National City acquisition by PNC

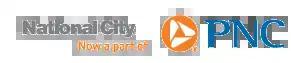
The transitional logo used by PNC Financial Services after it finalized the purchase of National City Corp., January 2009 June 2010.

The National City acquisition by PNC was the deal by PNC Financial Services to acquire National City Corp. on October 24, 2008 following National City's untenable loan losses during the subprime mortgage crisis. The deal received much controversy due to PNC using TARP funds to buy National City only hours after accepting the funds while National City itself was denied funds, as well as civic pride for the city of Cleveland, Ohio, where National City was based.